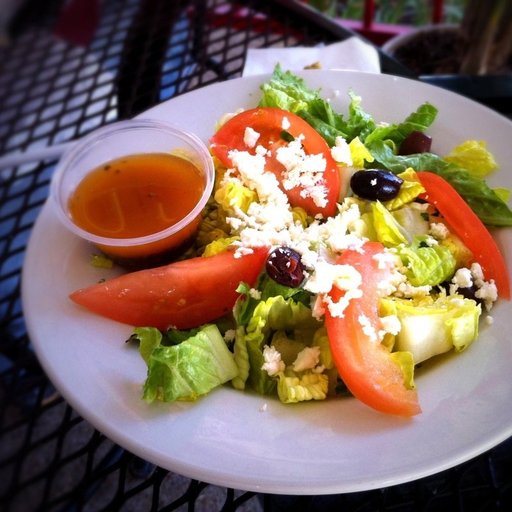
Label: greek_salad